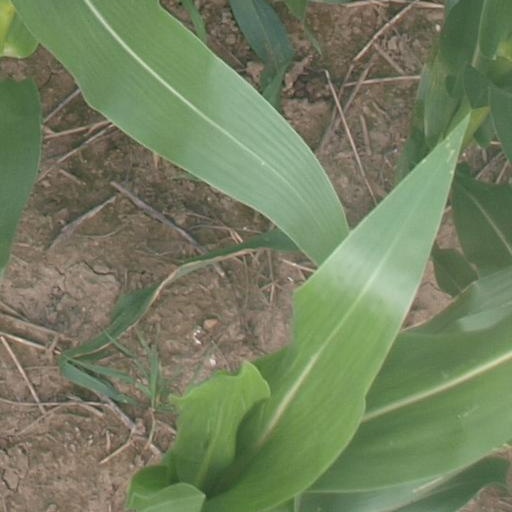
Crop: maize; corn